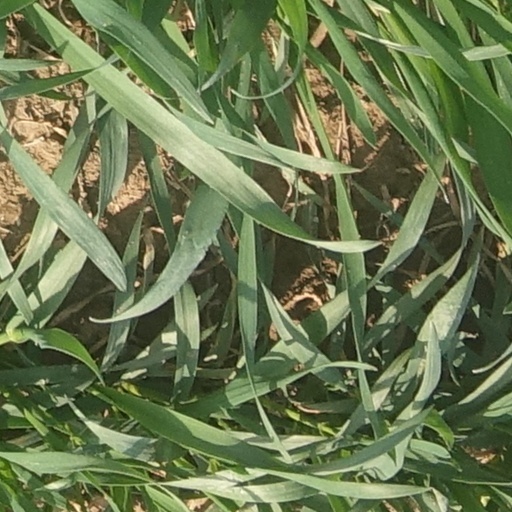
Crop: wheat